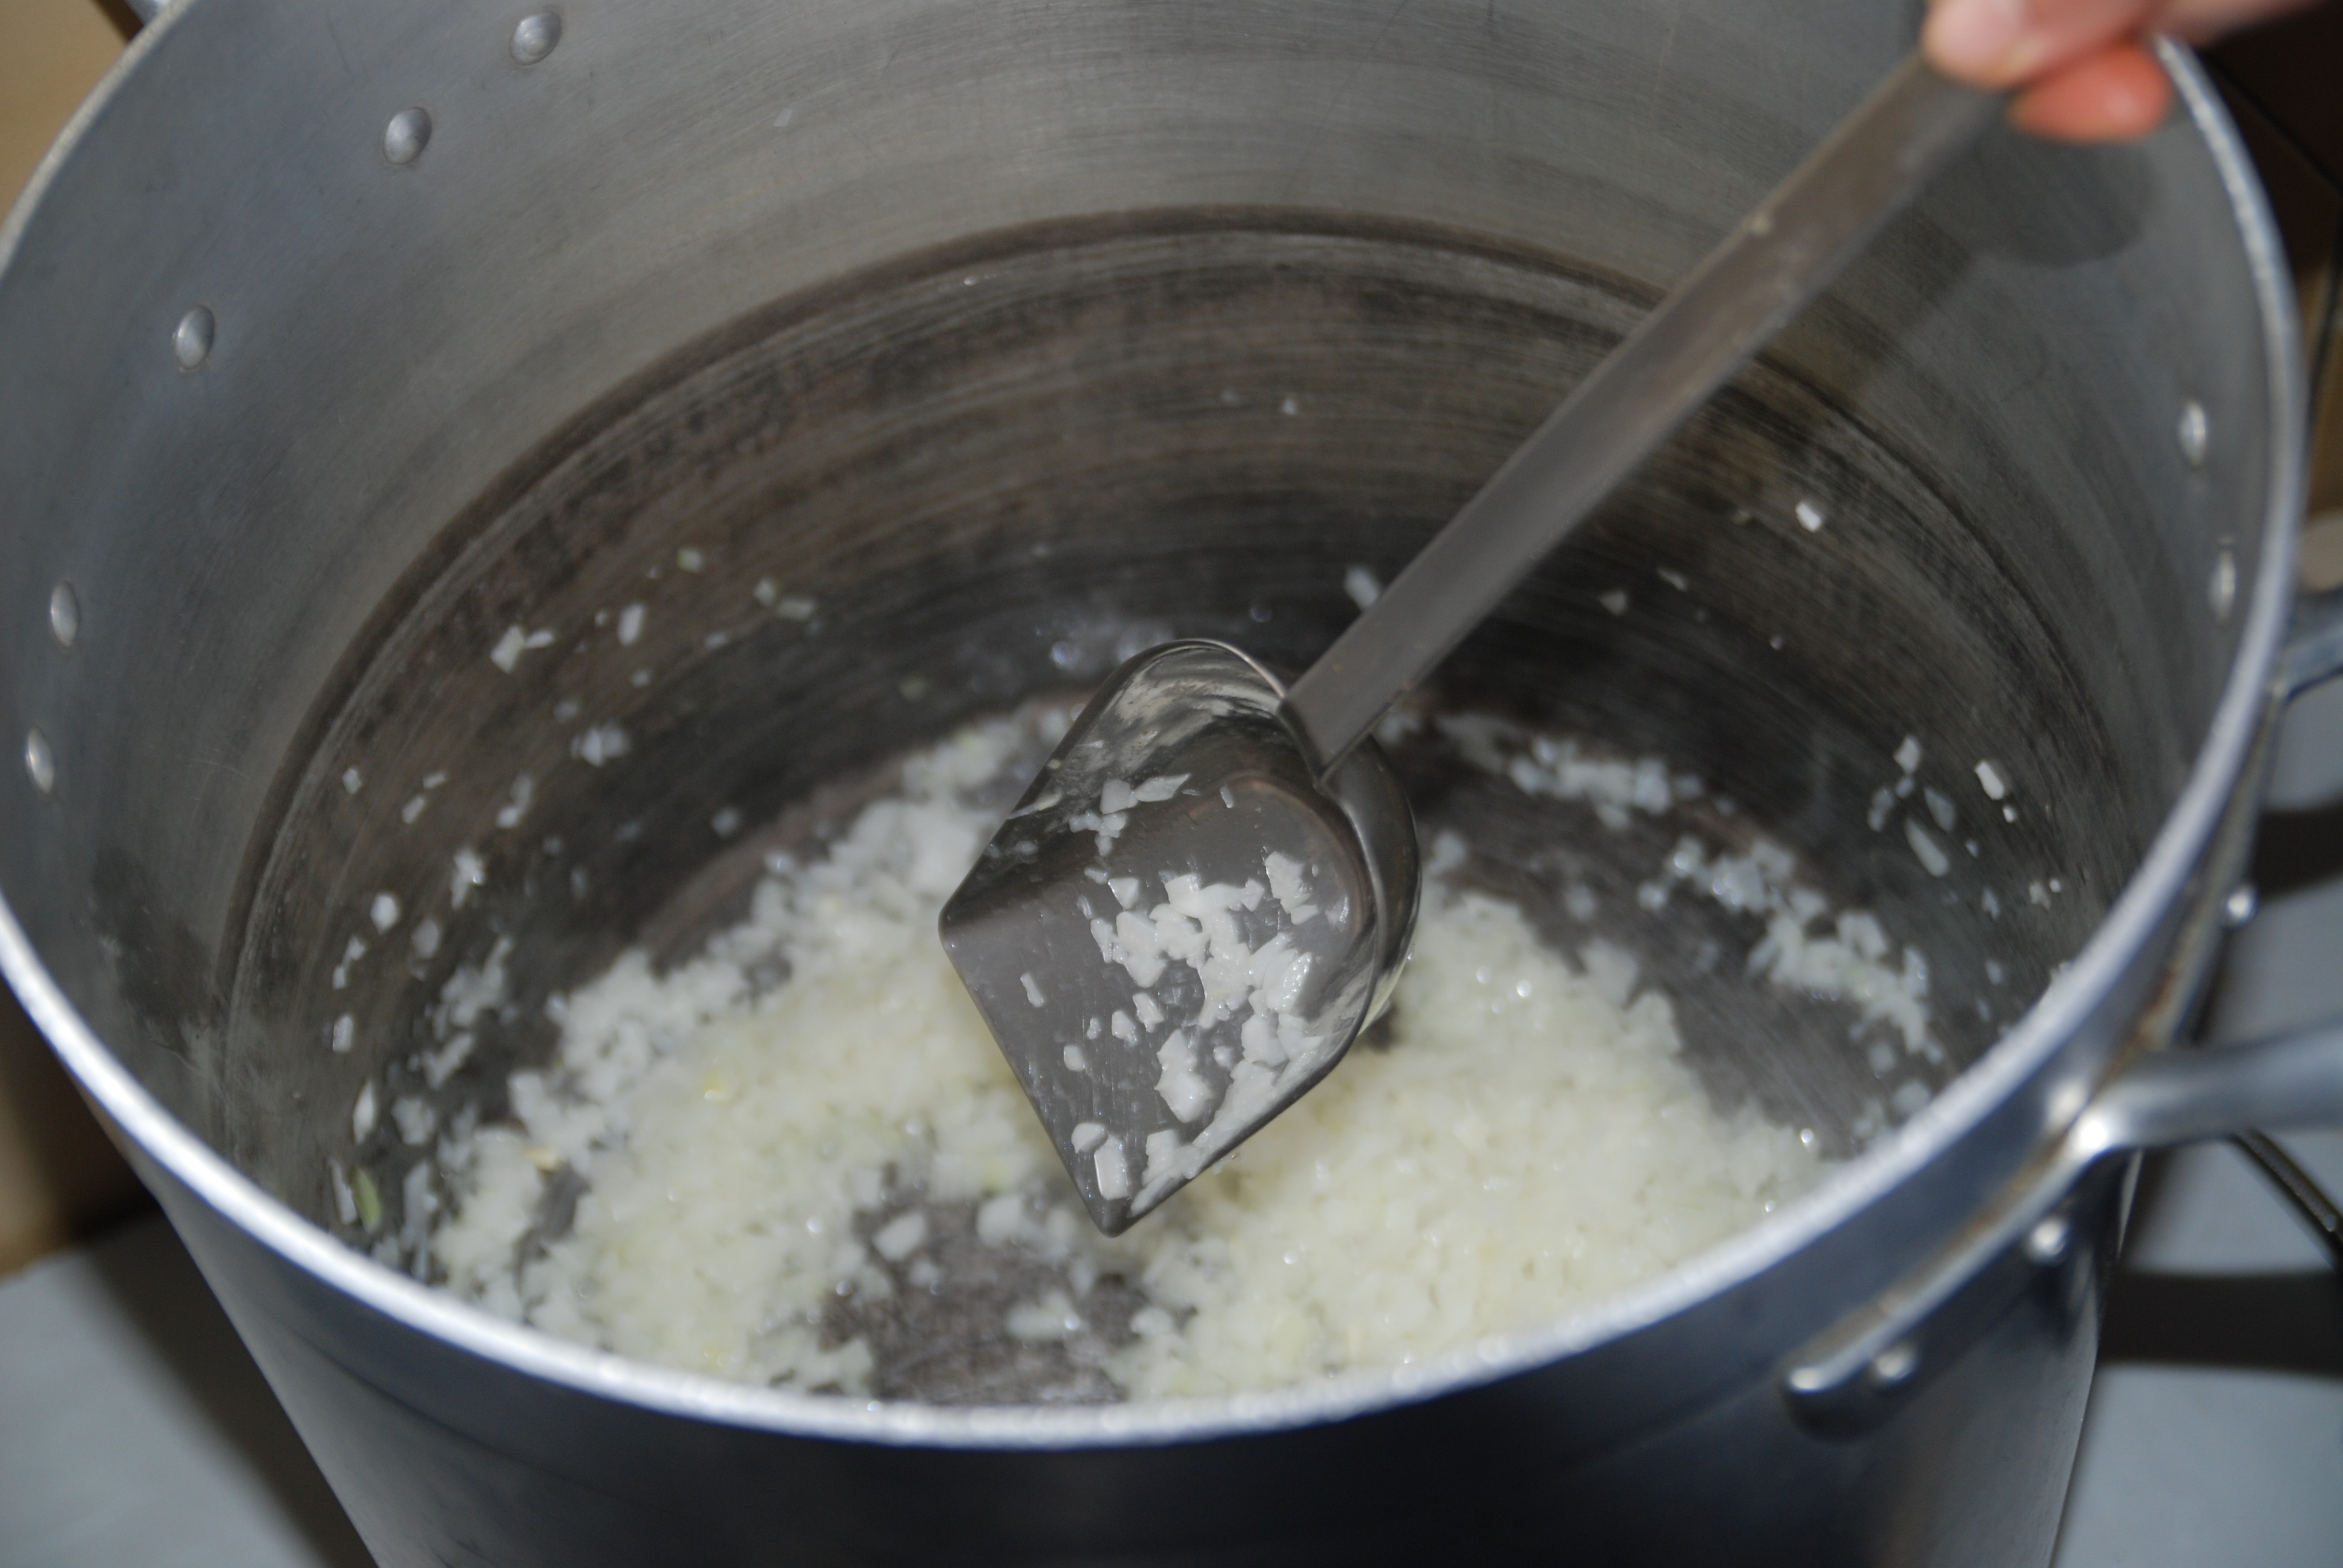
restaurant, dish, meal, food, cooking, produce, kitchen, breakfast, baking, healthy, dessert, eat, delicious, preparation, cook, coconut, icing, hot, tasty, fry, onions, hotplate, stir